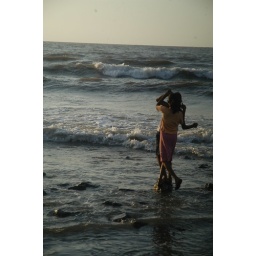
Two girls try to balance themselves ona single rock out in the waves.RITIKA JAIN